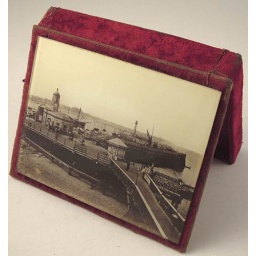
This velvet covered trinket box has a glass covered photograph of the Margate Jetty in England in the early 20th century.